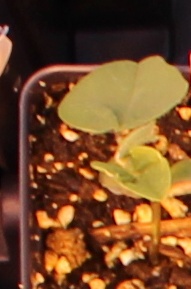
Label: Soybean